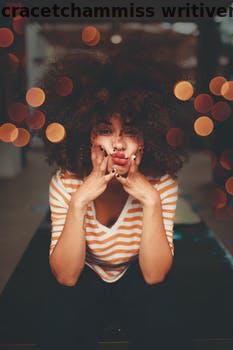
Label: Watermark